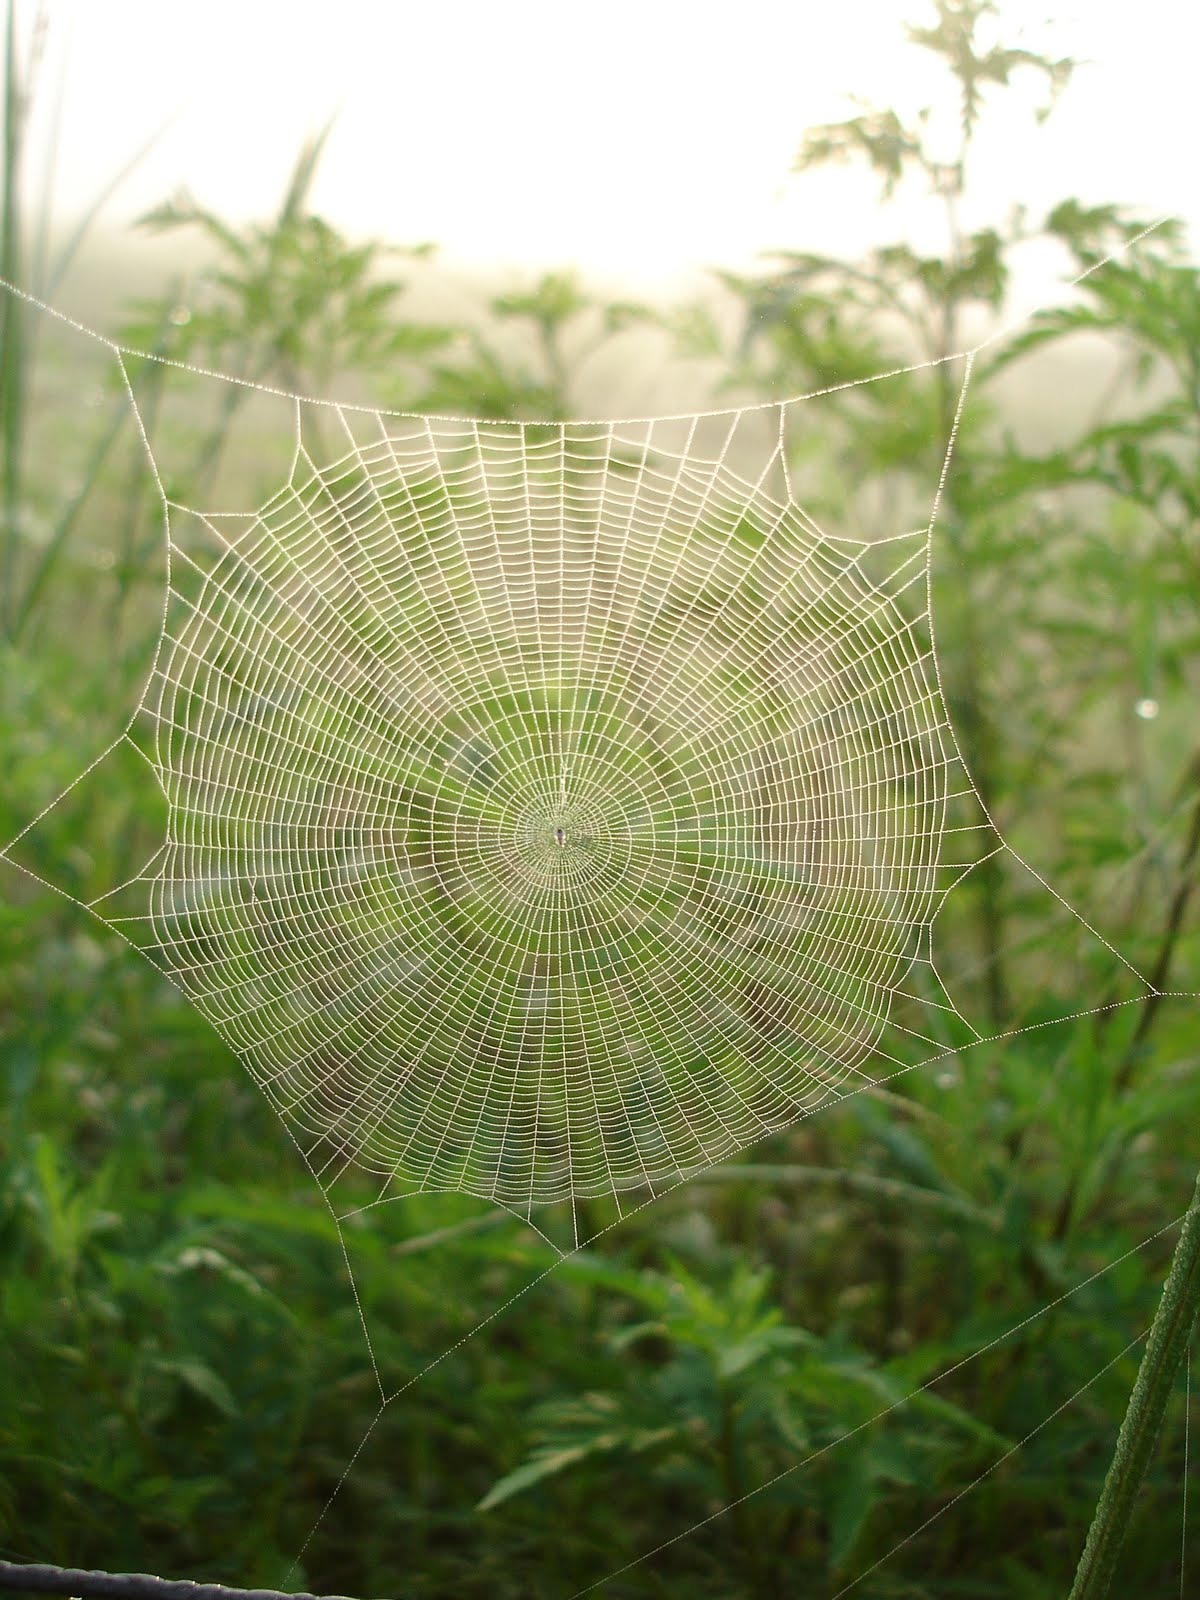
nature, grass, dew, morning, leaf, web, green, insect, fauna, material, invertebrate, spider web, spider, net